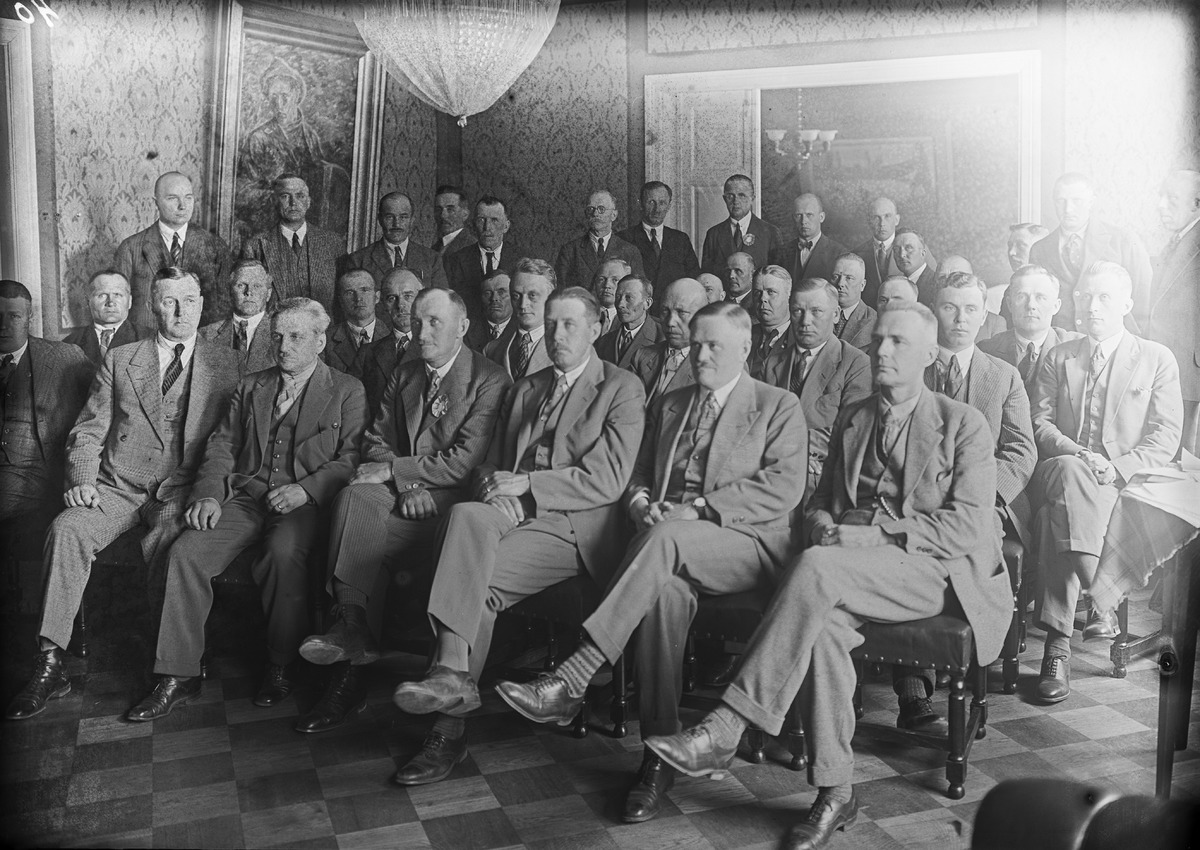
Maataloustuottajain Keskusliiton MTK:n liittoneuvoston kevätkokouksen osanottajat Oulun Suomalaisella Klubilla.
Participants of the spring meeting of the federal council of the Central Union for Finnish Agricultural Producers MTK at Oulu's Suomalainen Klubi
sisällön kuvaus: Maataloustuottajain Keskusliiton MTK:n liittoneuvoston kevätkokouksen osanottajat Oulun Suomalaisella Klubilla 22.6.1931. content description: Participants of the spring meeting of the federal council of the Central Union for Finnish Agricultural Producers MTK at Oulu's Suomalainen Klubi on June 22, 1931.
Vuosi: 1931
Paikka: Suomi, Oulu, Suomi, Pohjois-Pohjanmaa, Oulu
Aiheet: sisäkuva; ryhmäkuva; kokoukset; meetings